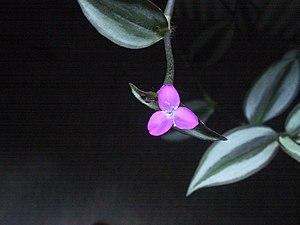
Tradescantia zebrina, autrefois appelée Zebrina pendula, est une espèce de plante plus couramment connue sous le nom de "misère". Le nom courant est aussi employé pour des variétés très proches : T. fluminensis et T. pallida.